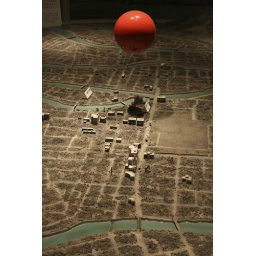
the red ball shows where little boy exploded. Right above the